Demetrio Sodi Guergué

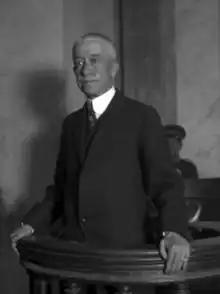
Portrait by Agustín Casasola c. 1922, nitrate photographic negative, National Museum of Photography.

Demetrio Sodi Guergué Antuñana (October 18, 1866October 29, 1934) was a Mexican journalist, writer, jurist and politician who served as the President of the Supreme Court of Justice of the Nation from 1908 to 1910, and as Secretary of Justice during the presidency of Porfirio Díaz from March to May 1911. He was also the defense attorney in the trial of José de León Toral, the assassin of then president-elect Alvaro Obregón.